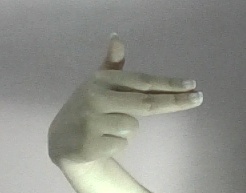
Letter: ghain